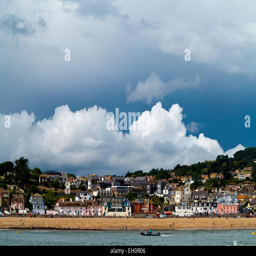
stormy sky over the beach a popular seaside resort